Jorge Cruz (artist)

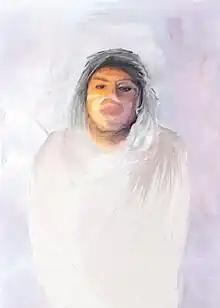
Self-portrait

In an interview with Camilo Rocha, Cruz described the forthcoming plans that he had with Trax Records. One of which included a prematurely signed single of Azari and III, which was never released on the label but ended up on their self-titled debut album, it was also released on Turbo Recordings. After Cruz became appointed the creative and public relations director at the label zhe has organized and curated notable projects such as the 25th Anniversary party – which was chosen by Chicago Tribune's Greg Kot as his "Top Weekend Choice" – a visual rebranding of the label, a 25th Anniversary mixtape mixed by Joe Smooth and has signed, released and produced singles from Little Boots, Nic Sarno and Sir Nenis. Jorge also curated the "Trax Records: The 25th Anniversary Album" which was released on October 18, 2011. The album itself was a new direction for the label as the songs on the LP were less known, darker and unlike the 20th Anniversary compilation which had 30 songs in it, only included 11 songs. Carol Cooper from the Village Voice, Fox News Radio and the NY Daily News heralded it as one of the fall's most anticipated releases.